Sky position (RA, Dec in degrees): 227.153, -2.048
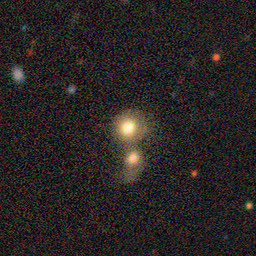
Galaxy morphology: Merging Galaxies